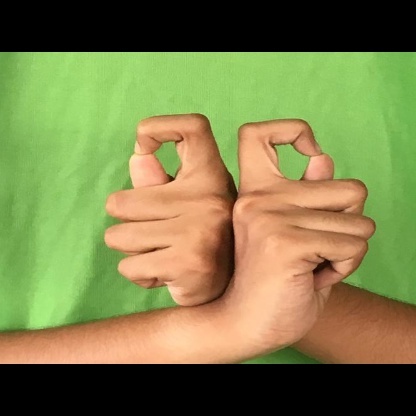
Mudra: Berunda